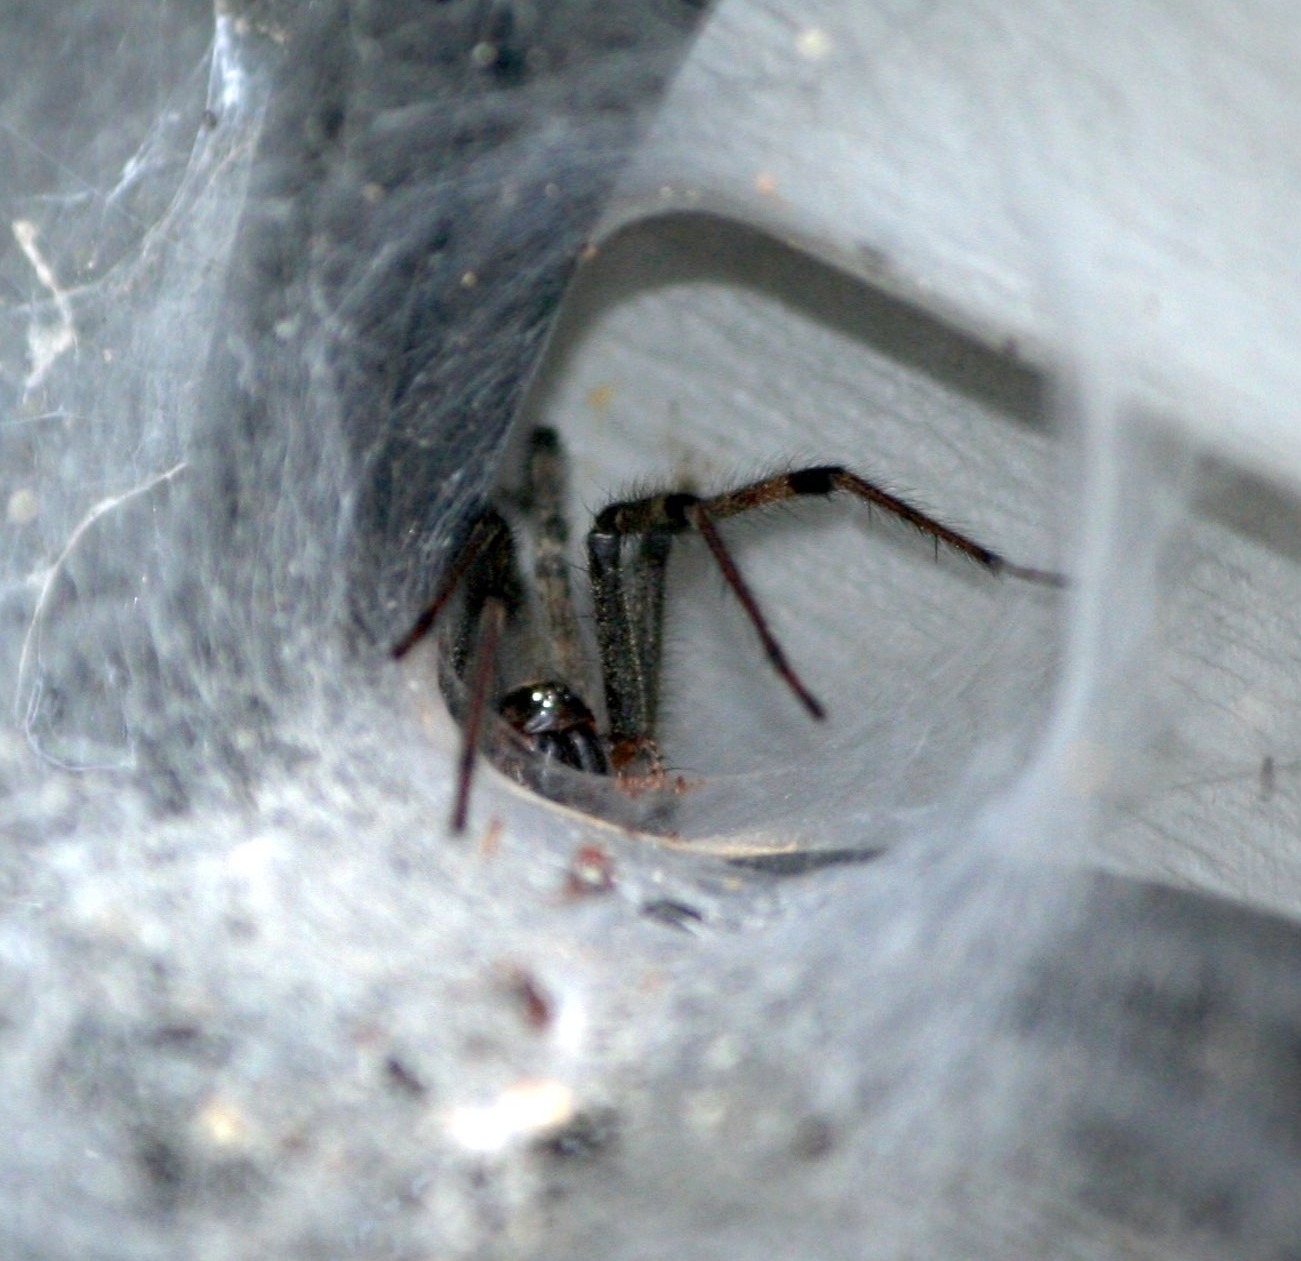
spooky, insect, biology, halloween, spinning, predator, black, fauna, invertebrate, spider web, close up, crawl, spider, scary, fear, legs, danger, lurking, hairy, arachnid, creepy, horror, pest, tarantula, phobia, fangs, venom, macro photography, poisonous, arthropod, arachnophobia, bite, terrible, brown funnel spider, tunnel web, cob web